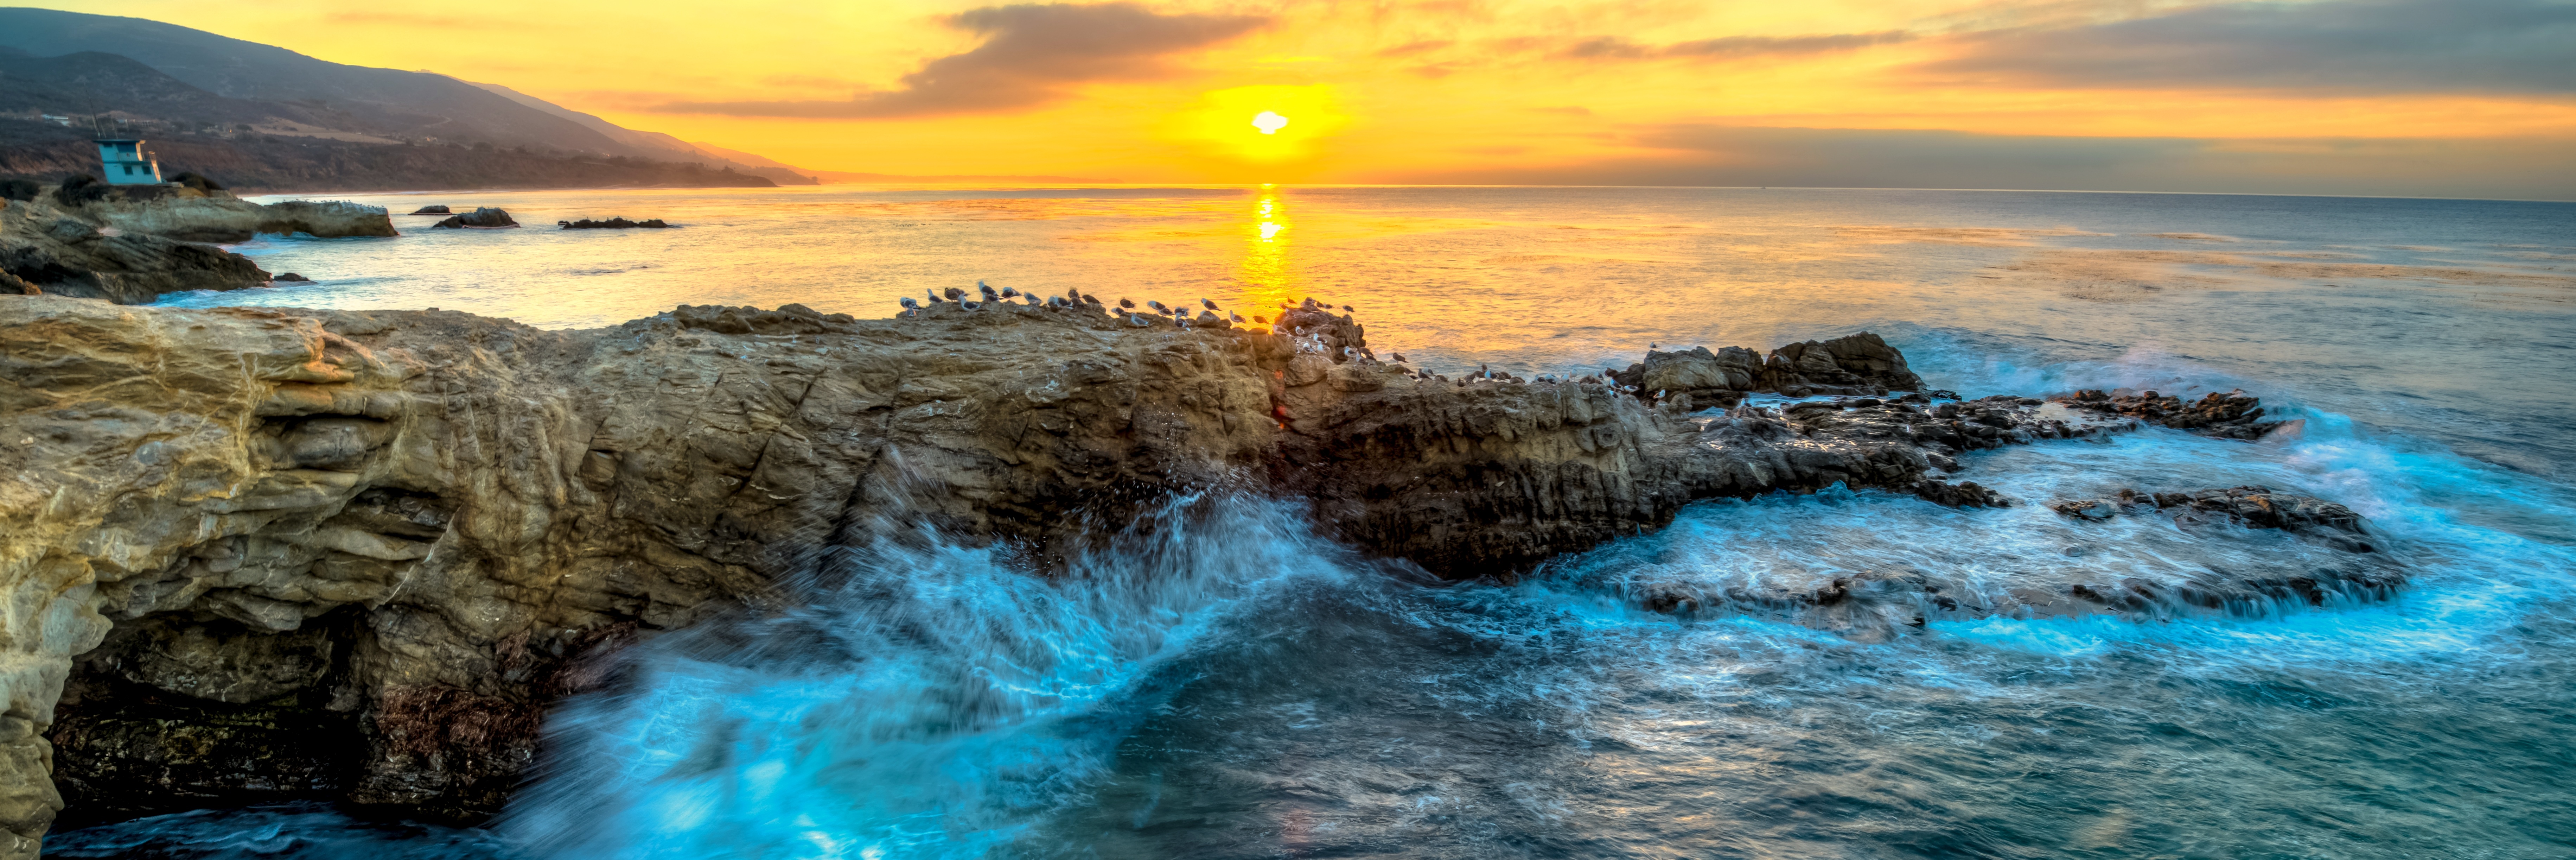
sea, coast, ocean, shore, wave, cliff, bay, terrain, cape, computer wallpaper, wind wave